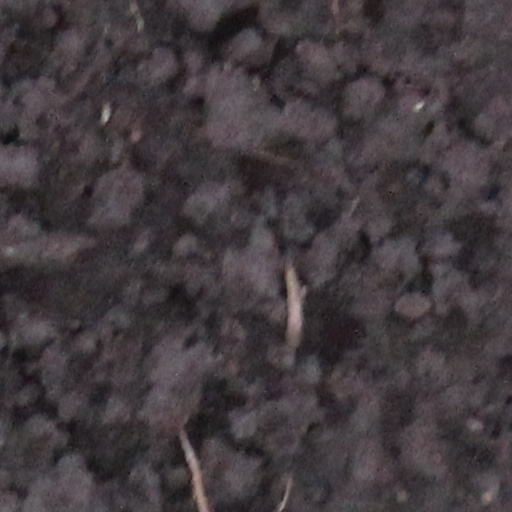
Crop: wheat